Gavin McCann

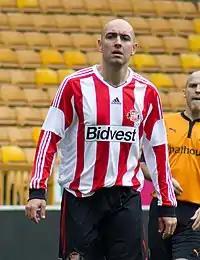
McCann during Jody Craddock's testimonial game

Gavin Peter McCann (born 10 January 1978) is an English retired professional footballer who played as a midfielder in the English Premier League. He has one England cap to his name, playing against Spain at Villa Park in 2001. He is the First Team coach at Hyde United.